Forbidden Games

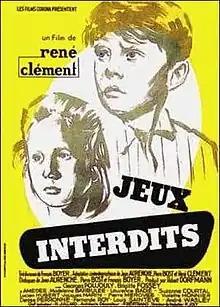
Theatrical release poster

Forbidden Games is a 1952 French war drama film directed by René Clément and based on François Boyer's novel "Les Jeux Interdits".